Lise Meitner

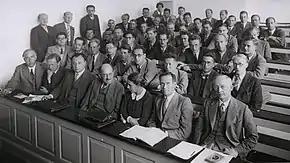
At a conference in 1937, Meitner shares the front row with (left to right) Niels Bohr, Werner Heisenberg, Wolfgang Pauli, Otto Stern, Rudolf Ladenburg and Jacob Christian Georg Jacobsen; Hilde Levi (at the very back) is the only other woman in the room.

Women were granted the right of habilitation in Prussia in 1920, and in 1922 Meitner was granted her habilitation and became a . She was the first woman to receive her habilitation in physics in Prussia, and only the second in Germany after Hedwig Kohn. Since Meitner had already published over 40 papers, she was not required to submit a thesis, but Max von Laue recommended that the requirement for an inaugural lecture not be waived, since he was interested in what she had to say. She therefore gave an inaugural lecture on "Problems of Cosmic Physics". From 1923 to 1933, she taught a colloquium or tutorial at Friedrich Wilhelm University each semester, and supervised doctoral students at the KWI for Chemistry. In 1926, she became an, the first woman university physics professor in Germany. Her physics section became larger, and she acquired a permanent assistant. Scientists from Germany and around the world came to the KWI for Chemistry to conduct research under her supervision. In 1930, Meitner taught a seminar on "Questions of Atomic Physics and Atomic Chemistry" with Leó Szilárd.